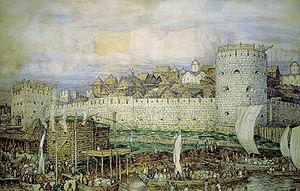
Apollinaire Mikhaïlovitch Vasnetsov est un peintre et critique d'art russe spécialisé dans la peinture historique. Il est le frère de Viktor Vasnetsov, autre peintre russe renommé.
x